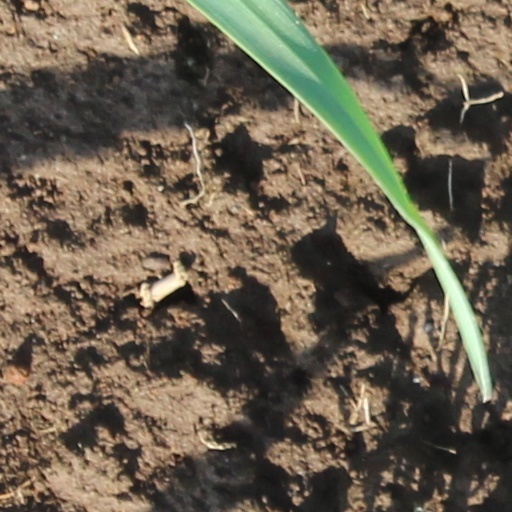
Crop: wheat